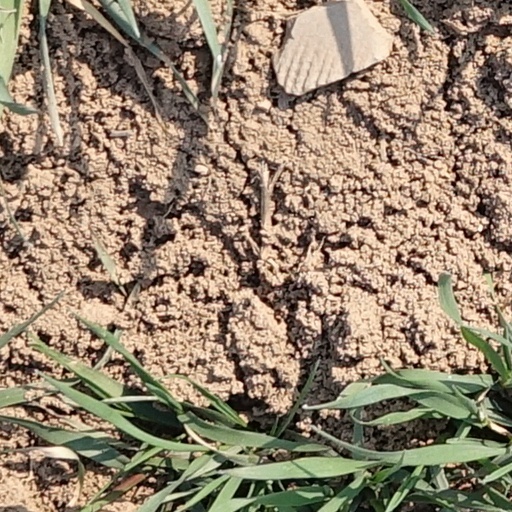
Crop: wheat